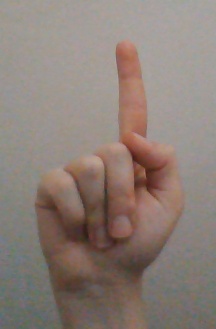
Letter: bb